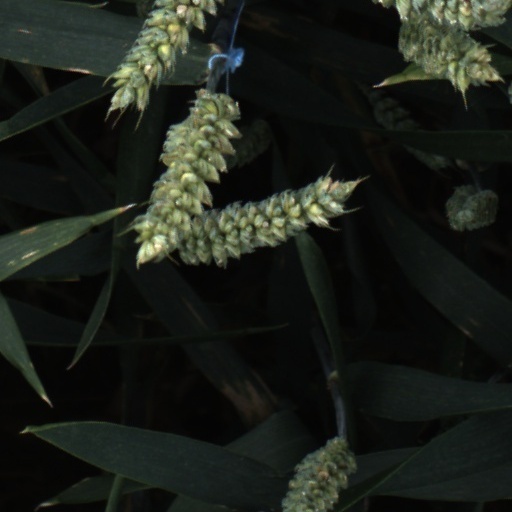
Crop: wheat